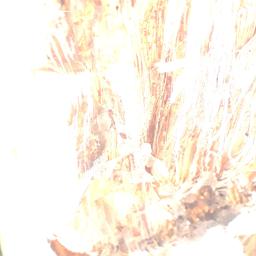
Label: BACTERIAL SOFT ROT